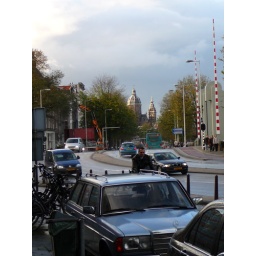
the train station in the distance, cars and a bicyclist over and canal bridge